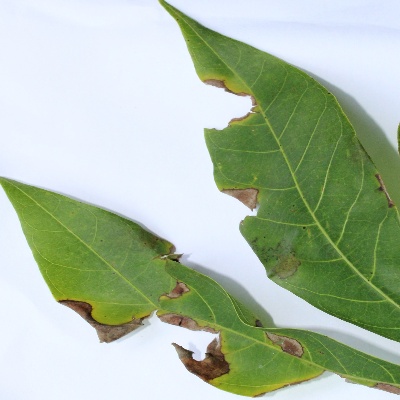
Crop: Cassava
Condition: brown spot